Saleem Takla

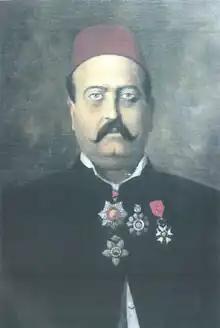
Saleem Takla

Saleem Takla (also spelled Selim Taqla; 1849 – August 8, 1892) was a Lebanese-Ottoman journalist who founded of "Al-Ahram" newspaper with his brother Beshara Takla.